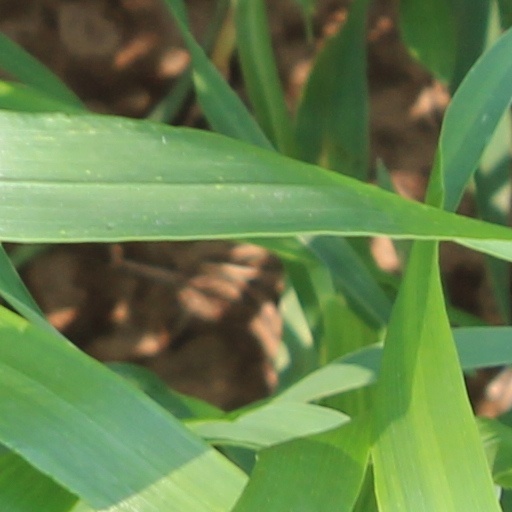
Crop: wheat